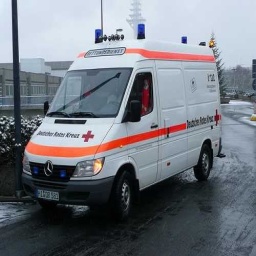
Label: ambulance